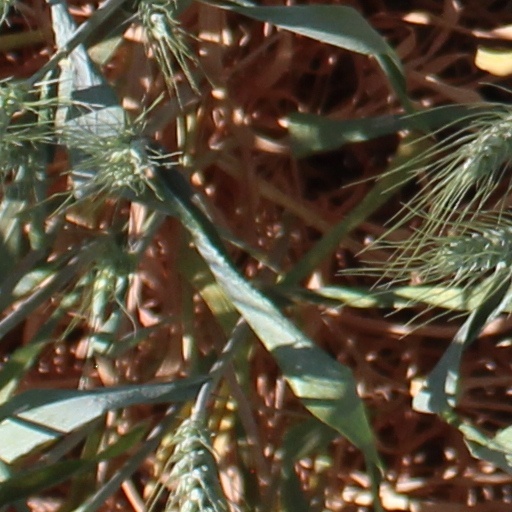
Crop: wheat